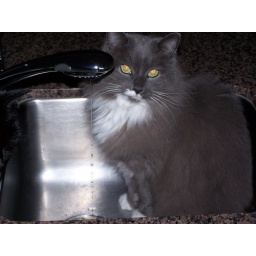
Misty in kitchen sink